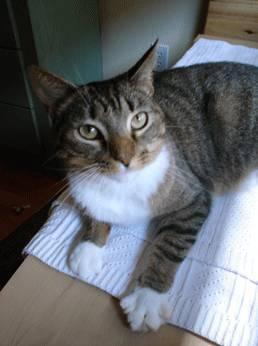
cat